Tweezers

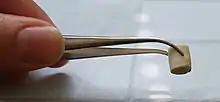
Tweezers in use in a laboratory

Cross-locking tweezers (aka reverse-action tweezers or self-closing tweezers) work in the opposite way to normal tweezers. Cross-locking tweezers open when squeezed and close when released, gripping the item without any exertion of the user's fingers.